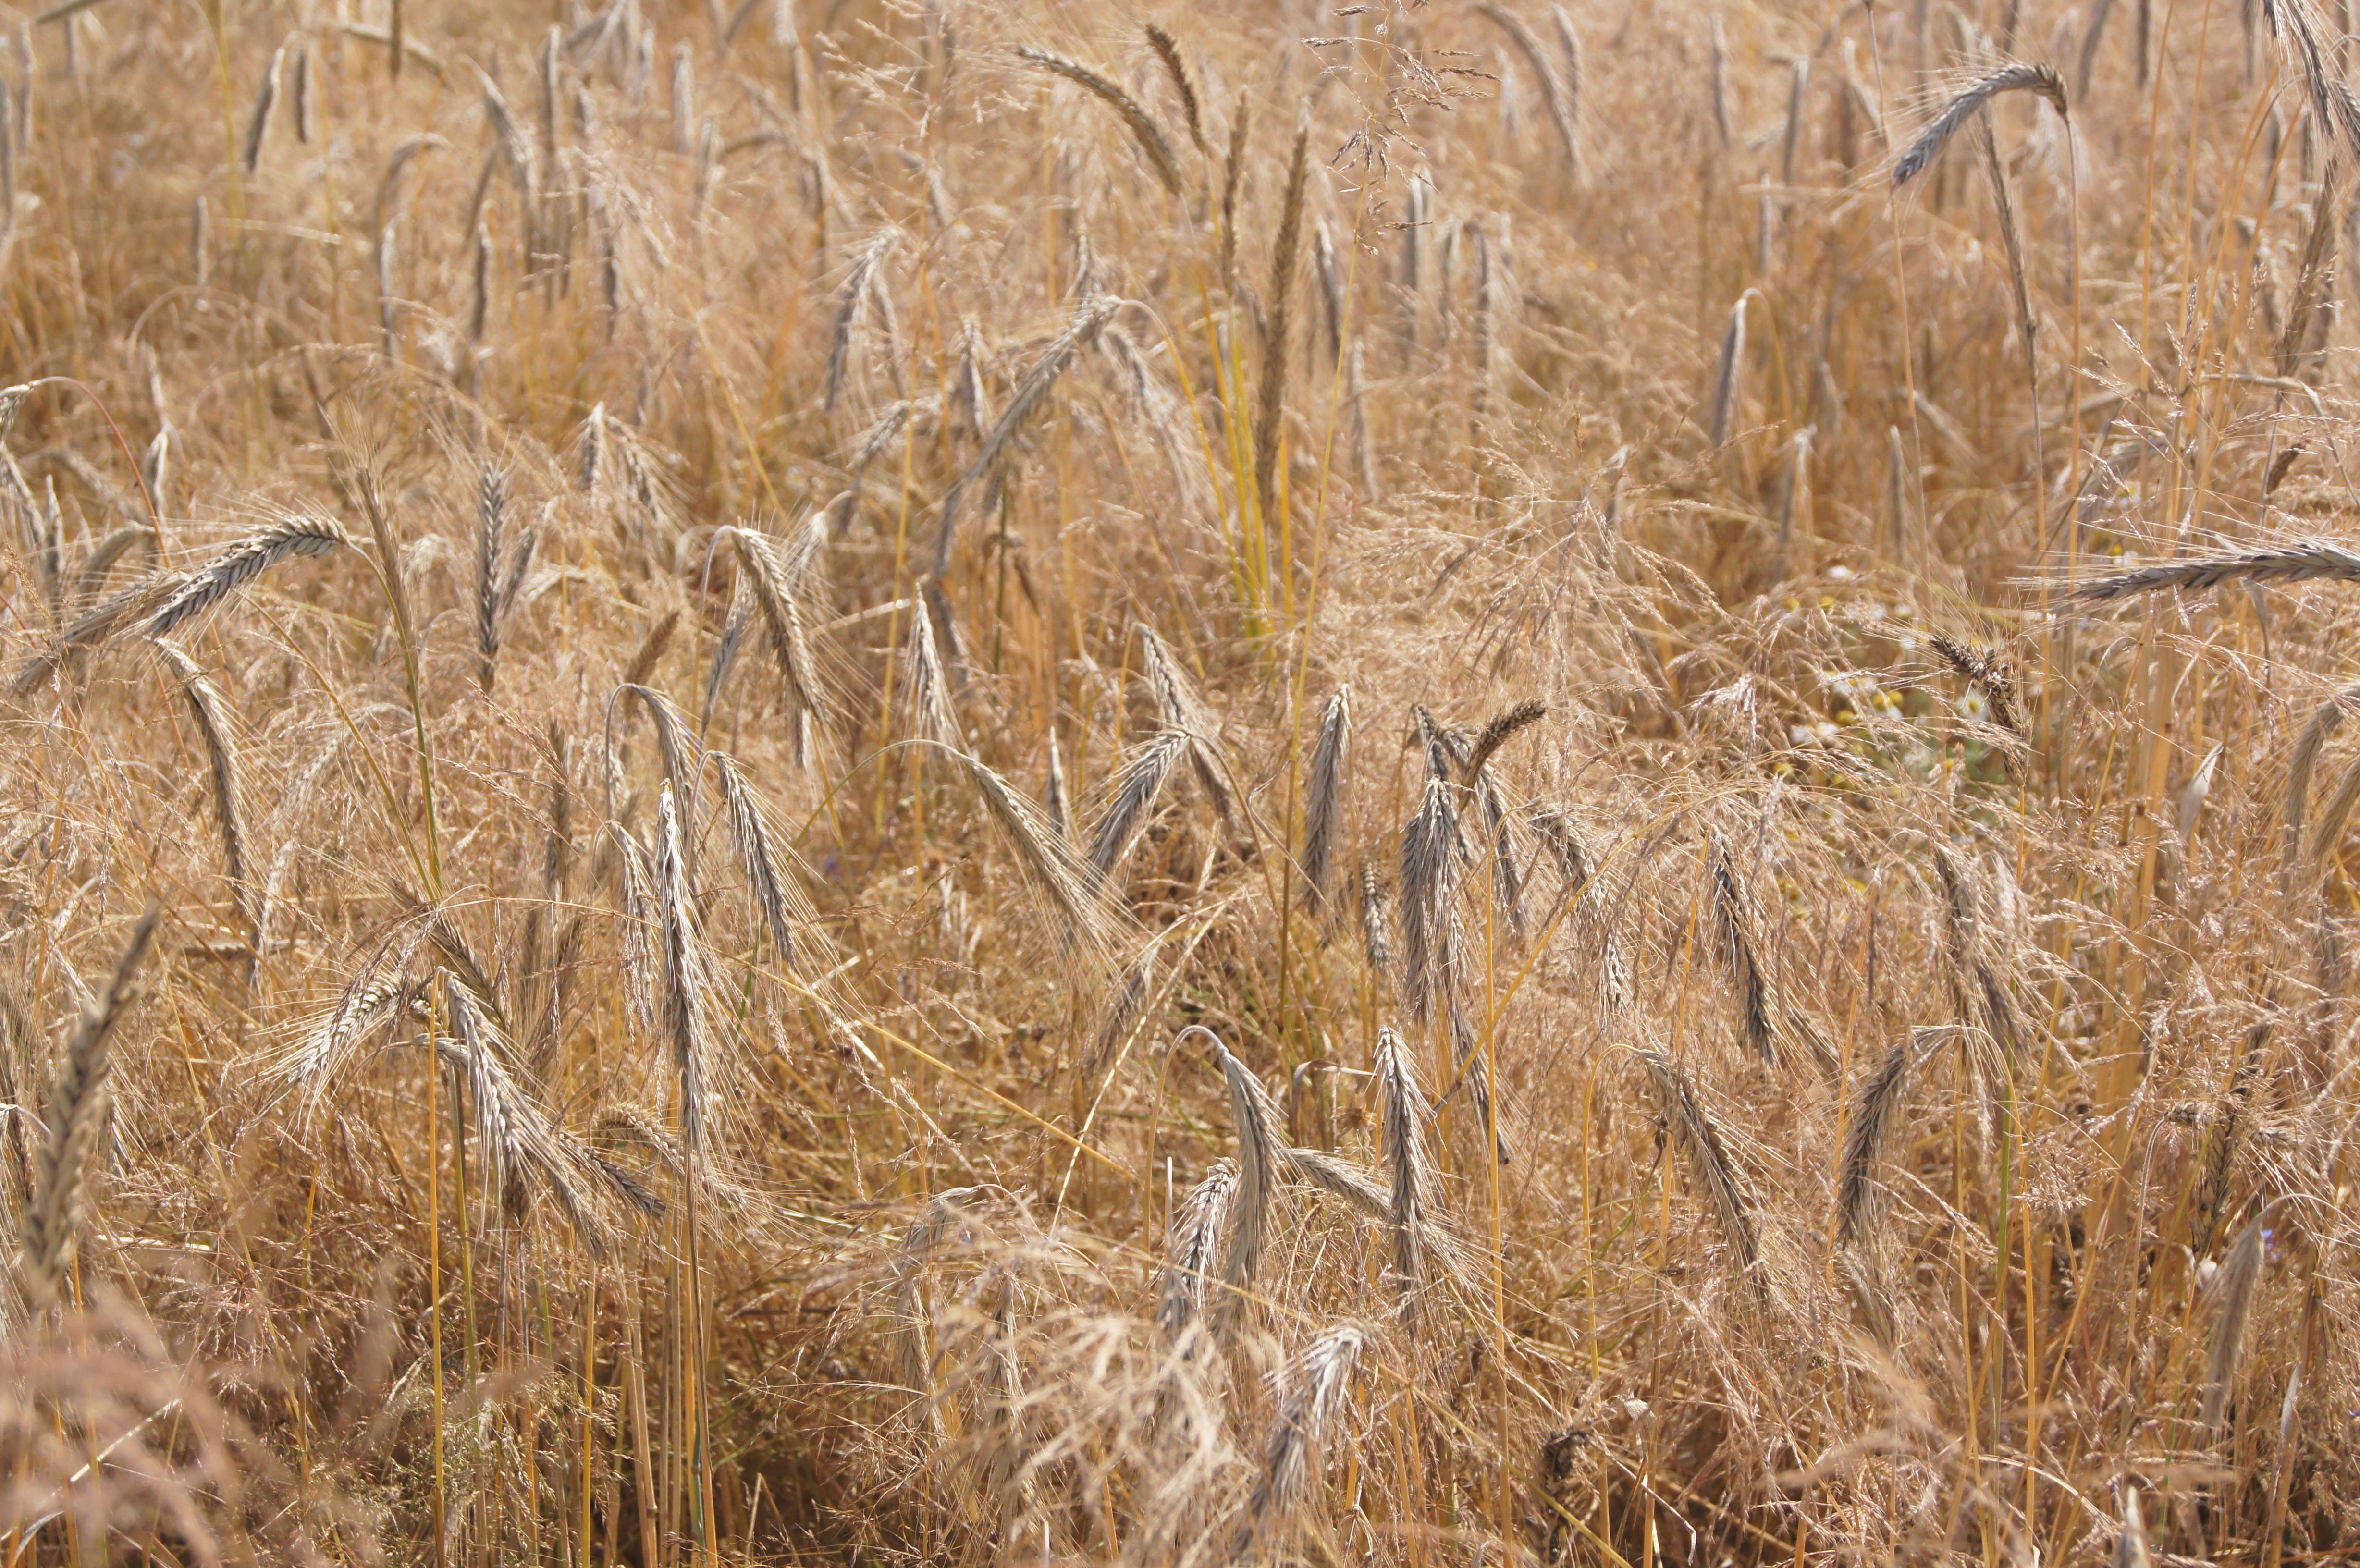
nature, grain, rye, malt, grass, einkorn wheat, triticale, barley, cereal germ, emmer, food grain, plant, Khorasan wheat, grass family, hordeum, straw, crop, dinkel wheat, oat, poales, wheat, durum, agriculture, whole grain, field, cereal, phragmites, teff, flowering plant, husk, plant stem